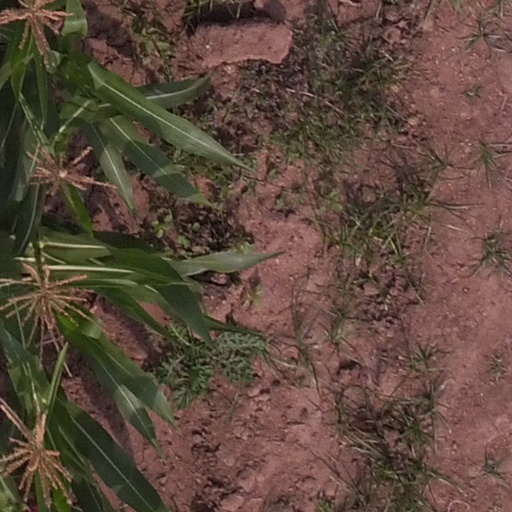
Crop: maize; corn